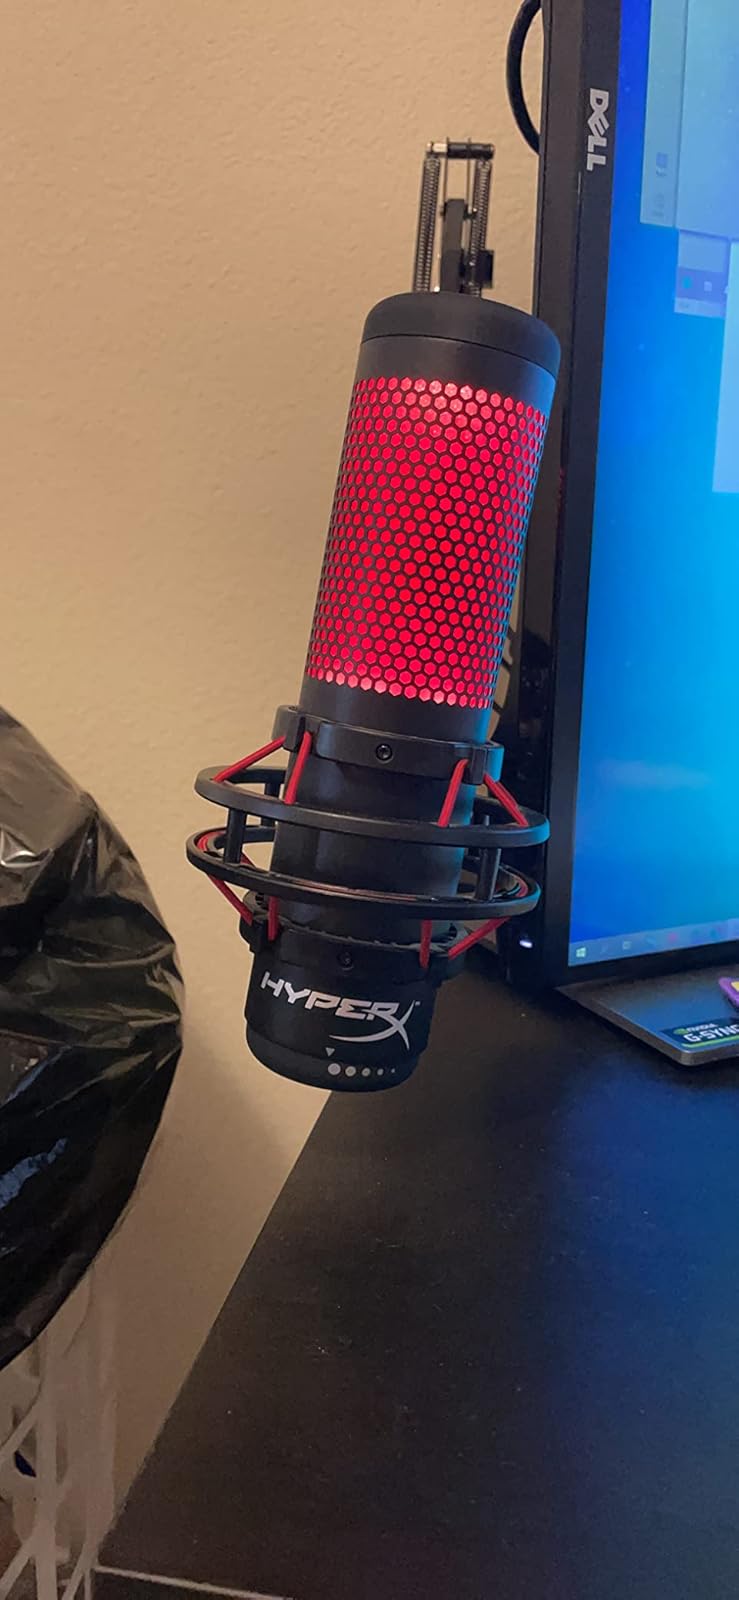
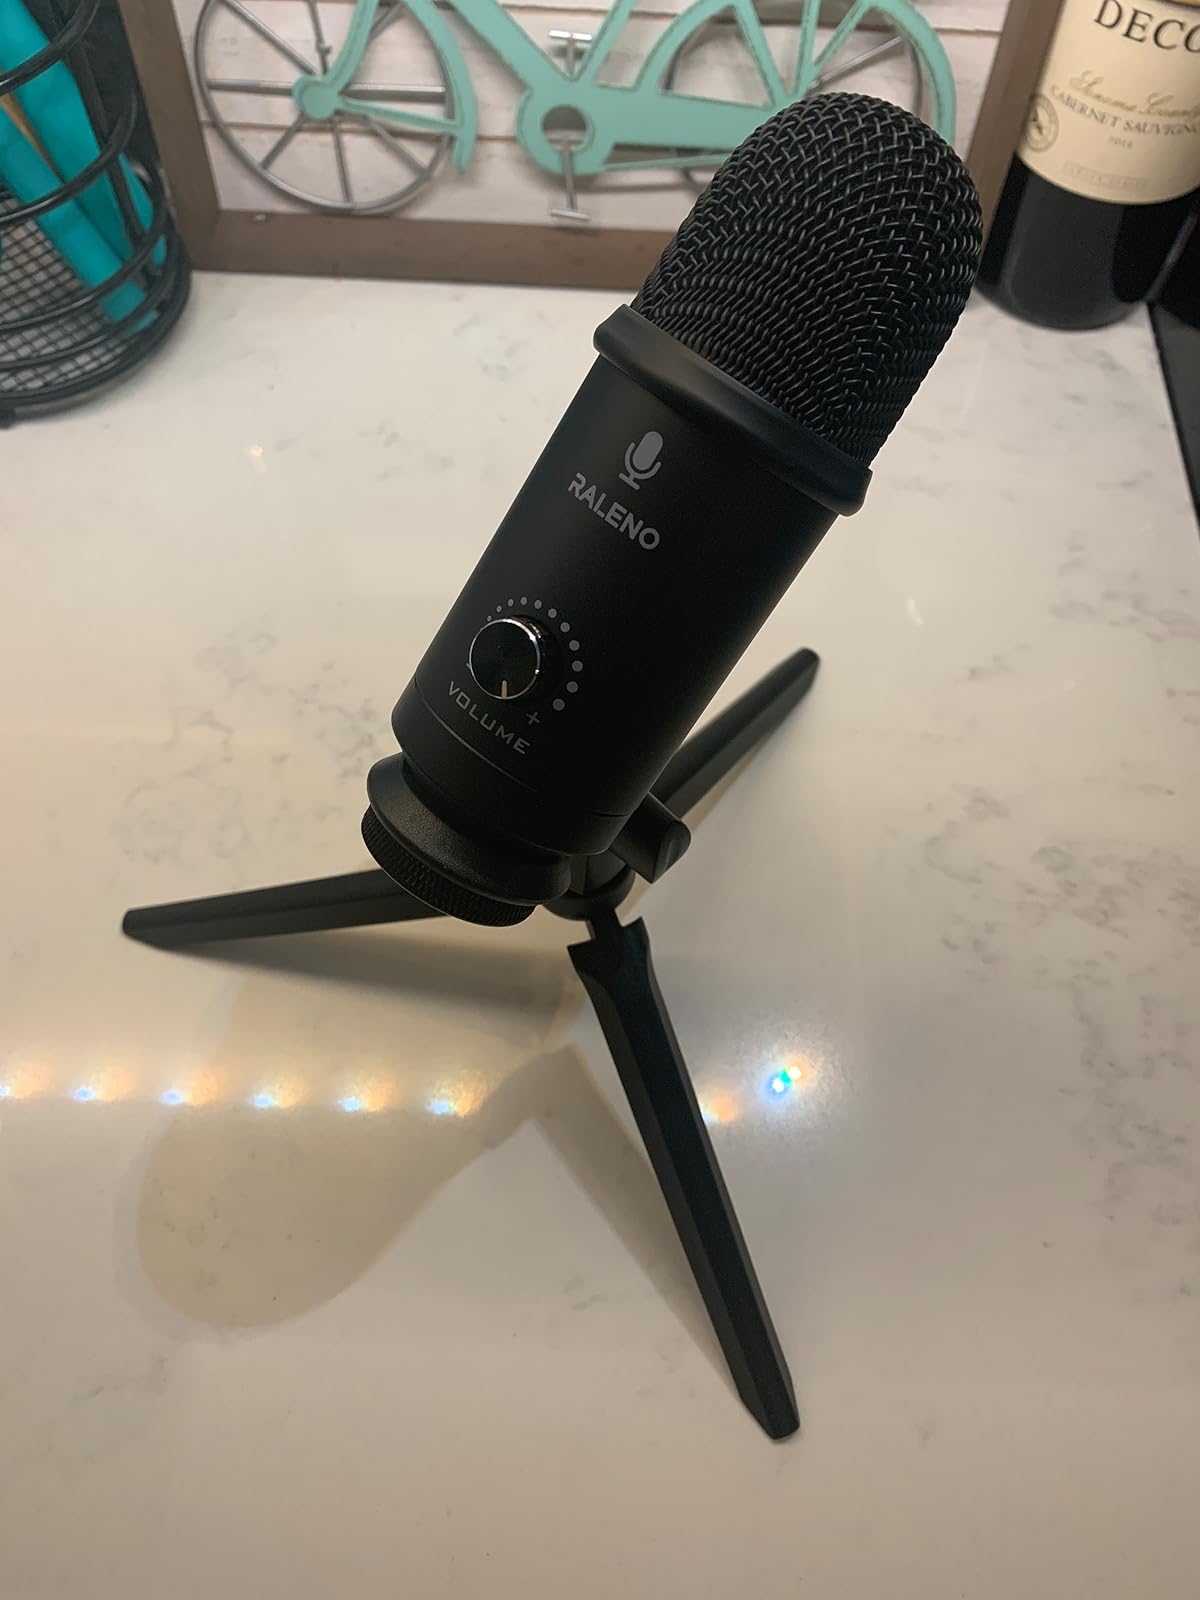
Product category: microphone
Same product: no